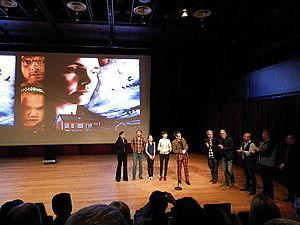
Katrin Ottarsdóttir est une réalisatrice danoise.